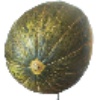
Label: melon_piel_de_sapo